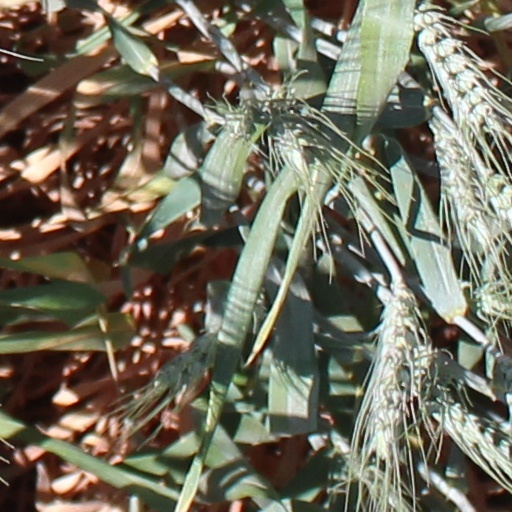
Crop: wheat